Brewing Justice

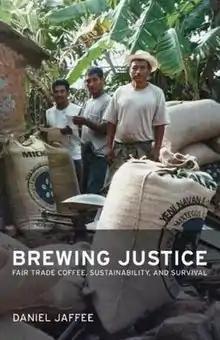

Brewing Justice: Fair Trade Coffee, Sustainability, and Survival is a book by American academic Daniel Jaffee, Professor of Sociology at Portland State University. It received the C. Wright Mills Book Award in 2008.